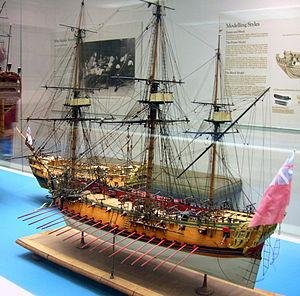
Maquette d'un navire de 20 canons, 6e rang, 1719, avec ses rames en position. Pourrait représenter un navire de 5e rang reconstruit en 6e rang. Ref. SLR0411
Le National Maritime Museum de Londres est le plus important musée maritime britannique et l'un des plus importants au monde.
Le sixième rang est une dénomination utilisée par la Royal Navy entre le milieu du XVIIᵉ siècle et le milieu du XIXᵉ siècle. Il s'agit de navires de guerre à voile ayant comme caractéristique principale un nombre de canons entre 20 et 28.
Le navire de ligne, ou bâtiment de ligne ou encore vaisseau de ligne, quand il s'agissait d'un voilier, est le navire de guerre qui fut le fondement de la guerre navale entre les marines européennes, du début du XVIIᵉ siècle au milieu du XXᵉ siècle. Dans le jargon de la marine nationale française de la première moitié du XXᵉ siècle, les bâtiments de ligne étaient surnommés « gros cul » par les marins, en raison de leur tonnage élevé.